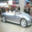
Label: automobile